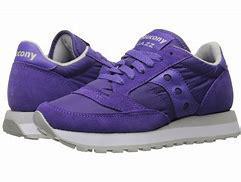
Brand: Saucony
Model: Jazz